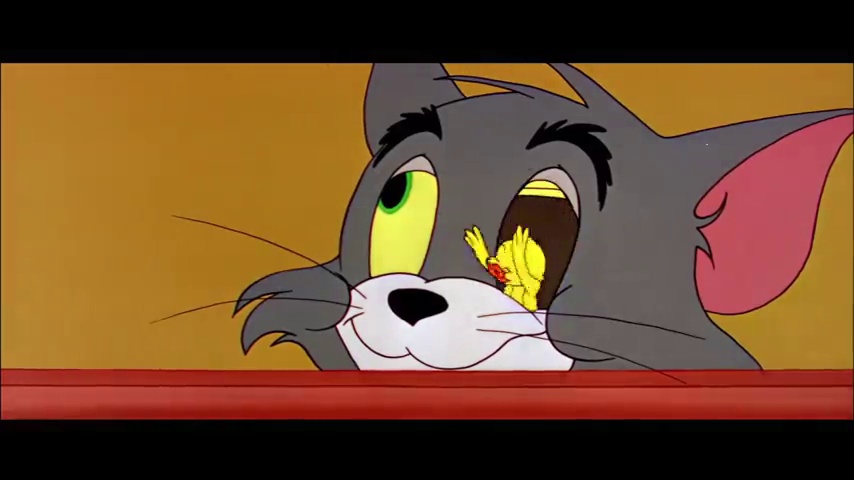
Portrait style: Cartoon Portrait